The Craftsman (book)

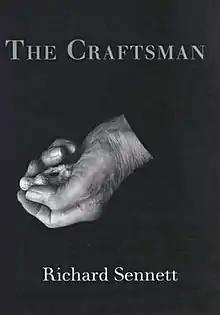
First edition

The Craftsman is a book by Richard Sennett about craftmanship and its importance to individuals and society.